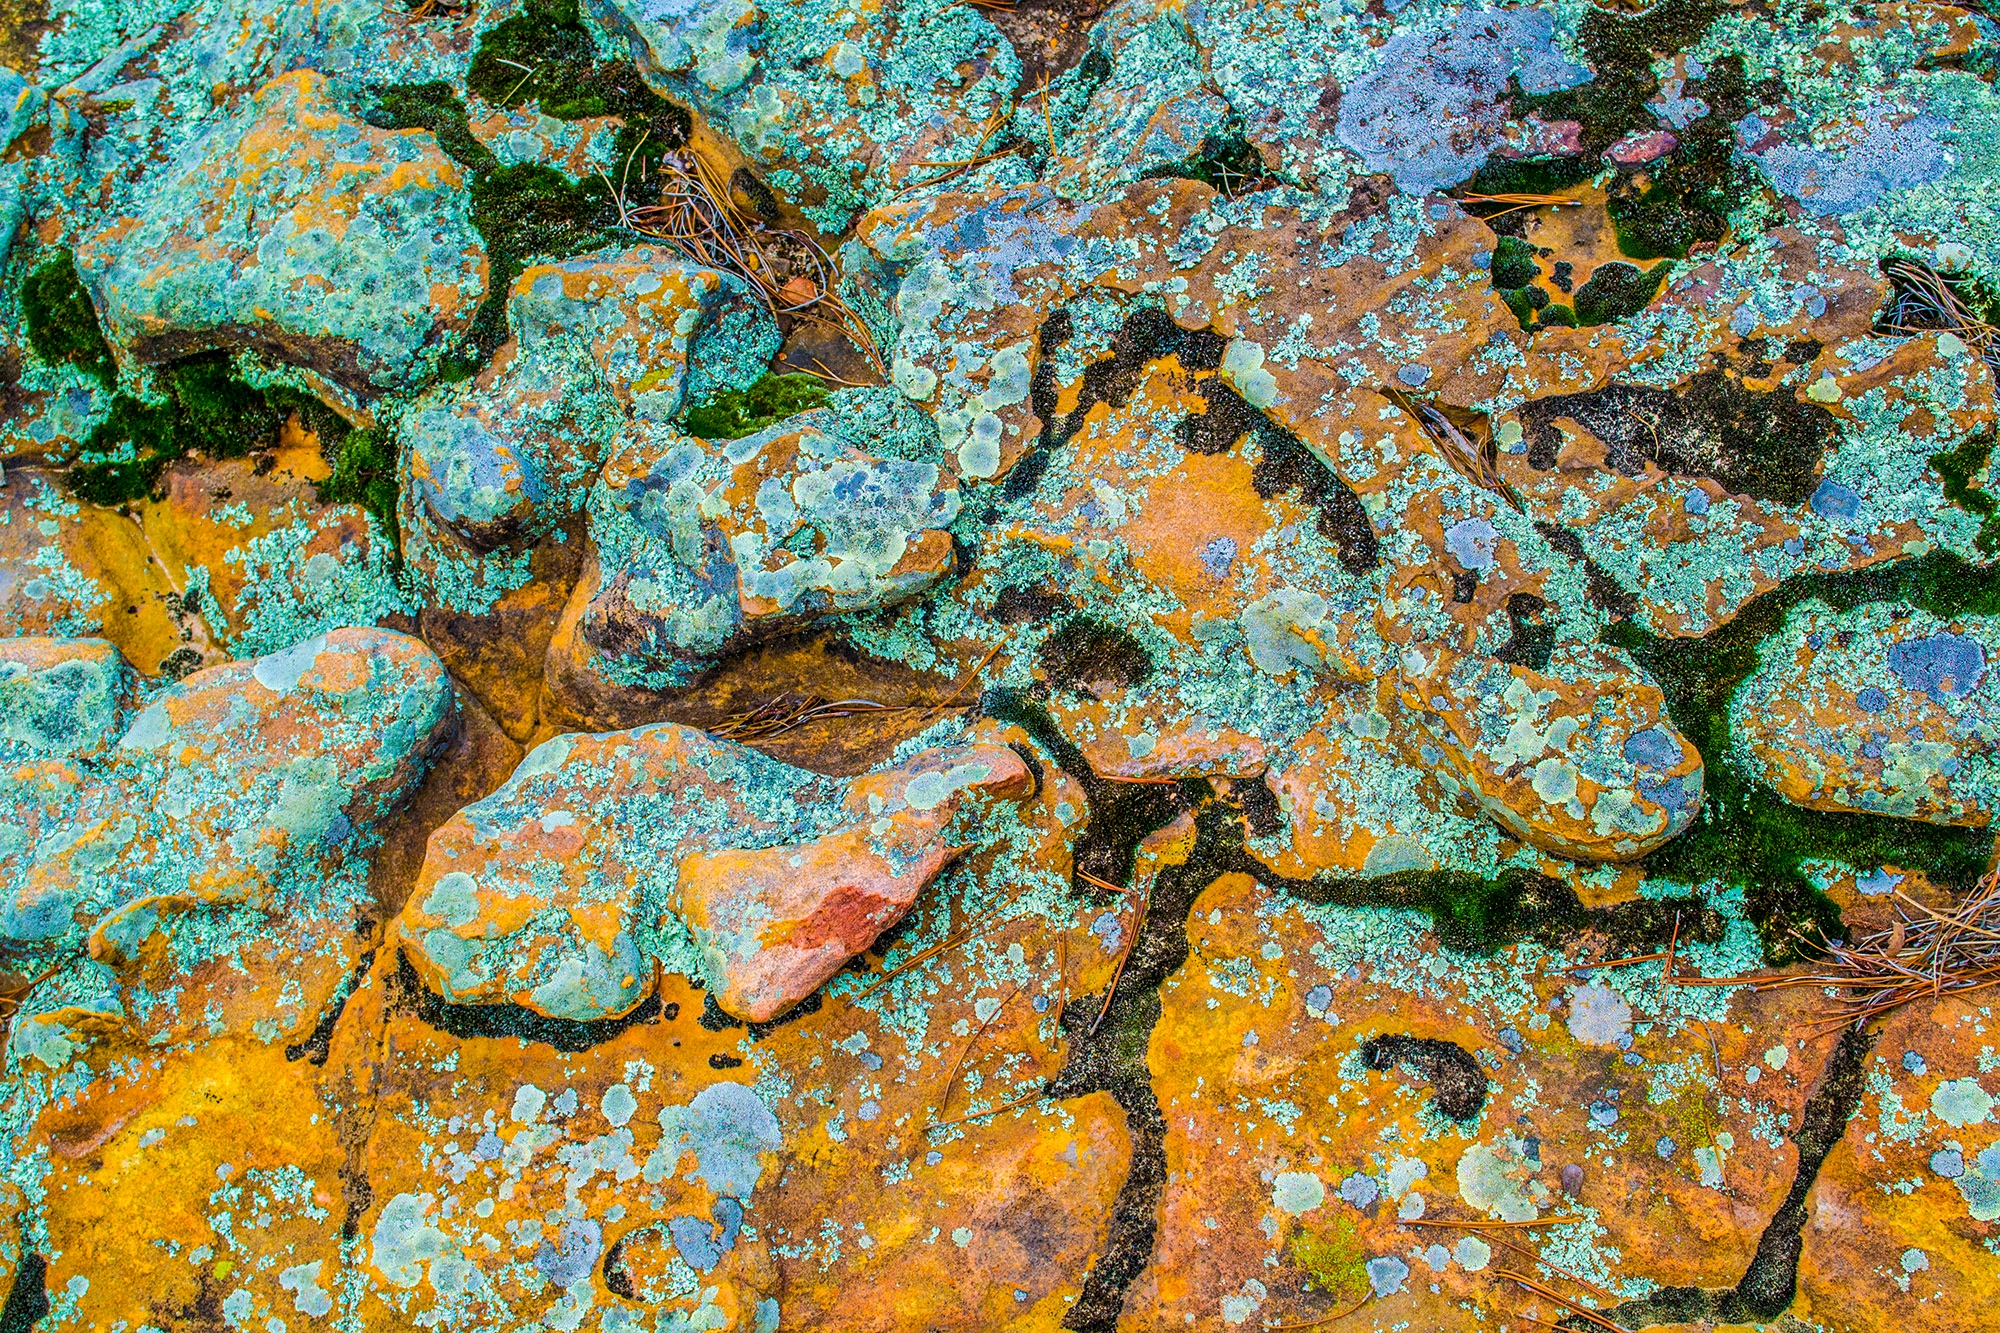
underwater, biology, coral, coral reef, reef, art, geology, marine biology